Shakespeare authorship question

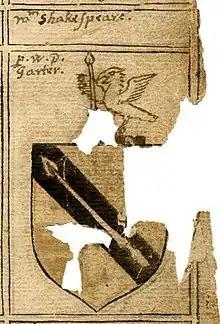
Shakespeare's father was granted a coat of arms in 1596, which in 1602 was unsuccessfully contested by Ralph Brooke, who identified Shakespeare as a "player" (actor) in his complaint.

The historical record is unequivocal in ascribing the authorship of the Shakespeare canon to a William Shakespeare. In addition to the name appearing on the title pages of poems and plays, this name was given as that of a well-known writer at least 23 times during the lifetime of William Shakespeare of Stratford. Several contemporaries corroborate the identity of the playwright as an actor, and explicit contemporary documentary evidence attests that the Stratford citizen was also an actor under his own name.